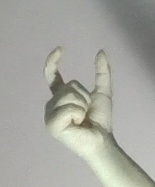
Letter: nun